Florence Trevelyan

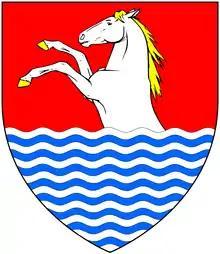
Arms of Trevelyan: "Gules, a demi-horse argent hoofed and maned or issuing out of water in base proper"

She was born on 7 February 1852 in Newcastle upon Tyne and was baptised (as "Florence Trevelyan Trevelyan", her second name intended for retention after marriage) at St. Andrew's Church, Hartburn, Northumberland. She was the only surviving child of Edward Spencer Trevelyan (4th son of Sir John Trevelyan, 5th Baronet "of Nettlecombe in the County of Somerset" of Nettlecombe and of Wallington Hall in Northumberland) of Hallington Hall, Northumberland (about 6 miles south-west of Wallington), by his wife Catherine Ann Forster. Her father's childless eldest brother Sir Walter Calverley Trevelyan, 6th Baronet bequeathed Wallington to his junior first cousin Charles Edward Trevelyan, whilst Nettlecombe and the baronetcy descended to his nephew Sir Alfred Wilson Trevelyan, 7th Baronet (1831–1891). Florence, although senior to her first cousin the 7th Baronet, as a female was passed over in the succession to these family estates.